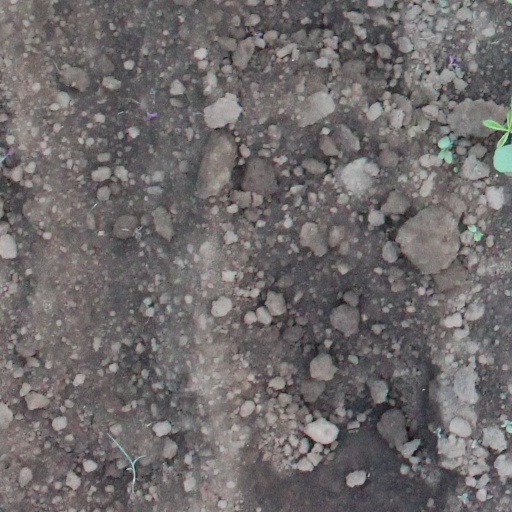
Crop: soybean